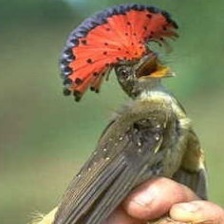
Species: ROYAL FLYCATCHER
Scientific name: ONYCHORHYNCHUS